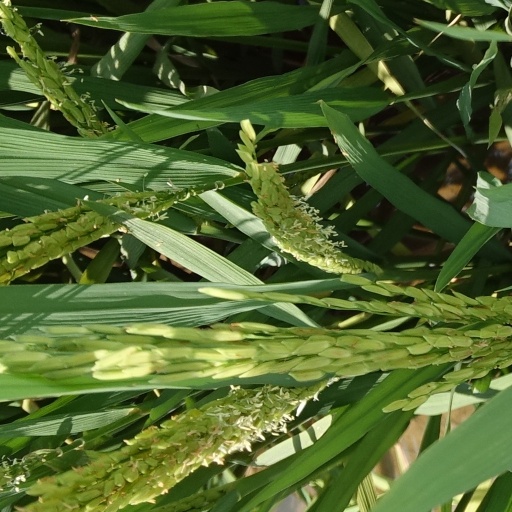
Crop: rice